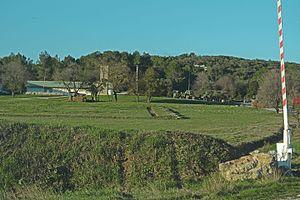
C'est une des nombreuses zones de bivouac que nous trouvons sur le camp . Ici sur cette photo , c'est un détachement du Génie de la Légion qui occupe cette zone. Nous pouvons voir les engins ainsi que les abris de surveillance et protection pour la défense de cette unité.
Le camp des Garrigues est un camp militaire français situé à Nîmes dans le Gard.